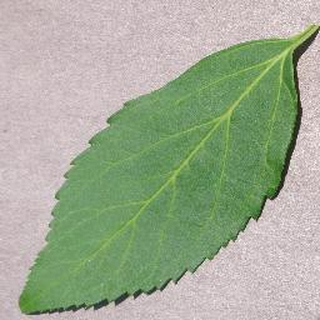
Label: healthy_cherry